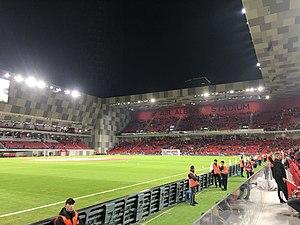
L'Arena Kombëtare ou Air Albania Stadium est le stade de la Fédération albanaise de football, situé à Tirana en Albanie. Il accueille les rencontres à domicile de l'équipe d'Albanie de football.